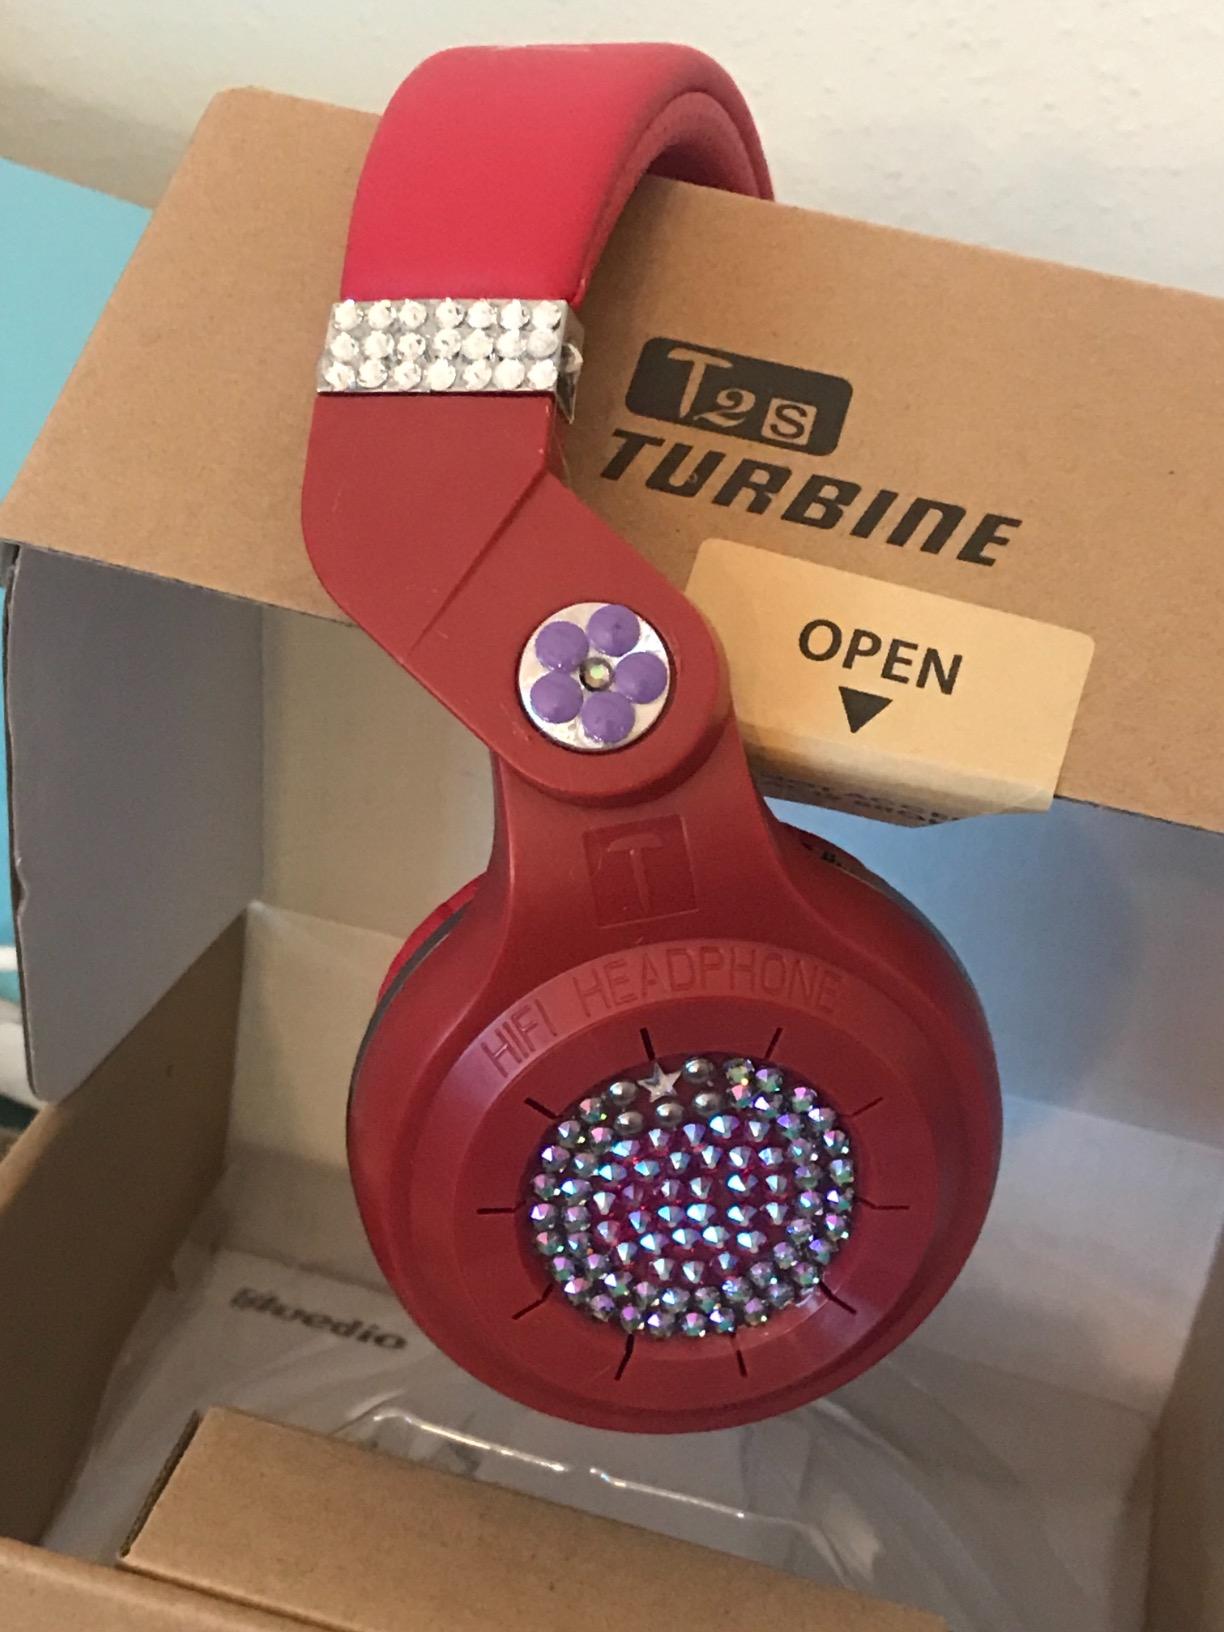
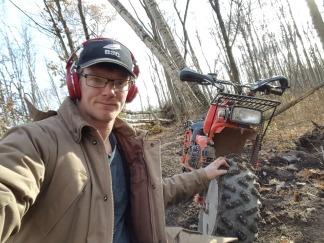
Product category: headphones
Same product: yes